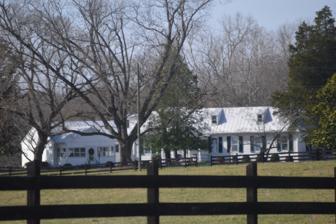
Building: Blenheim (Ballsville, Virginia)
Country: United States of America
Year built: 1799
Historic house in Virginia, United States United States historic place Blenheim U.S. National Register of Historic Places Virginia Landmarks Register Distant view from Blenheim Road Show map of Virginia Show map of the United States Location 6177 Blenheim Rd., near Ballsville, Virginia Coordinates 37°30′49″N 78°5′4″W / 37.51361°N 78.08444°W / 37.51361; -78.08444 Area 5 acres (2.0 ha) Built c. 1750 ( 1750 ) -1799, 1803-1806, 1830s NRHP reference No. 86003475 VLR No. 072-0003 Significant dates Added to NRHP December 11, 1986 Designated VLR July 15, 1986 Blenheim is a historic home located near Ballsville , Powhatan County, Virginia . It is a 1 + 1 ⁄ 2 -story, U-shaped vernacular frame dwelling.  The earliest section is dated to the 18th century, with the two 19th-century wings, dating to 1803–06 and the mid-1830s. Three minor 20th-century additions have also been constructed.  Also on the property is a contributing smokehouse . It was added to the National Register of Historic Places in 1986. References